University of Nairobi

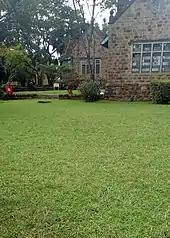
Former offices

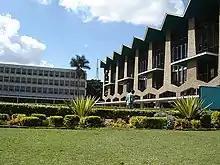
View from main entrance

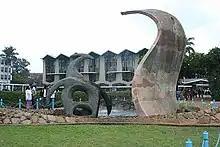
View from main quadrangle

The idea of an institution for higher learning in Kenya goes back to 1947 when the Kenyan colonial government drew up a plan for the establishment of a technical and commercial institute in Nairobi. By 1949, this plan had grown into a concept aimed at providing higher technical education for Kenya. In September 1951, a Royal Charter was issued to the Royal Technical College, Nairobi and the foundation stone of the college was laid in April 1952.